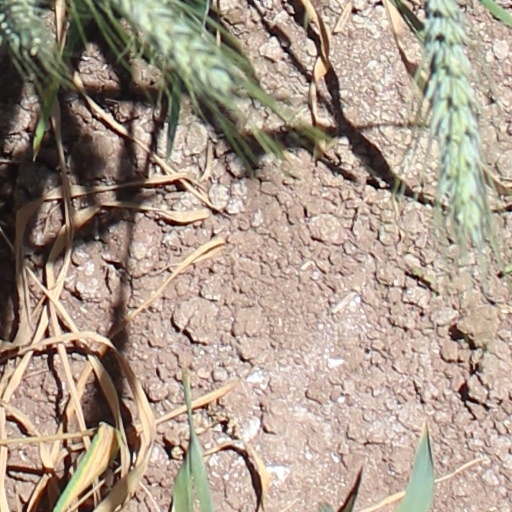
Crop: wheat